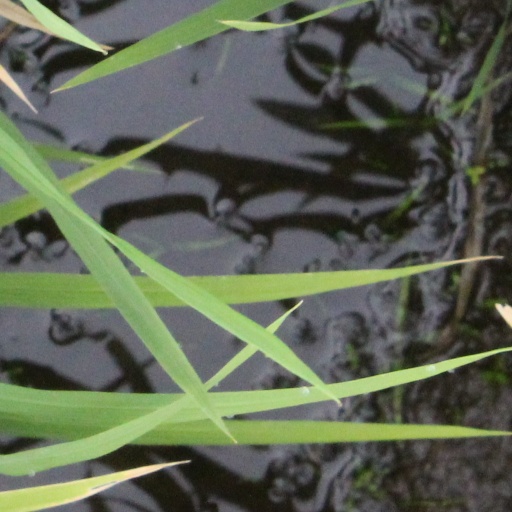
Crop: rice